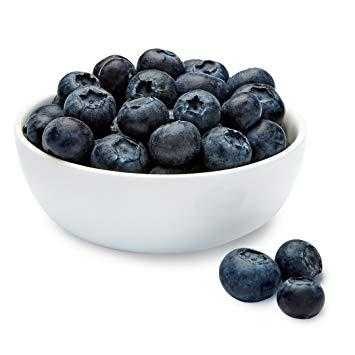
Label: Blueberry